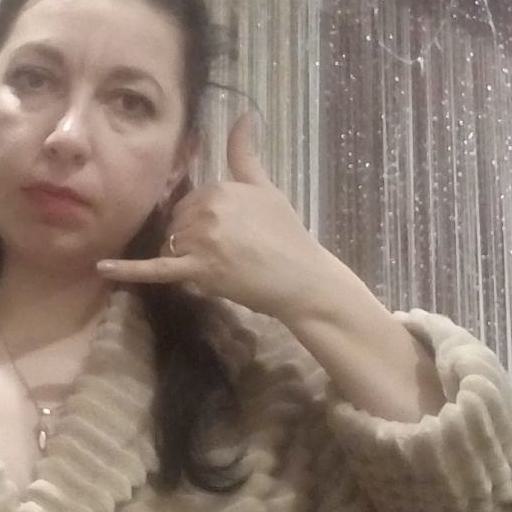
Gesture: call